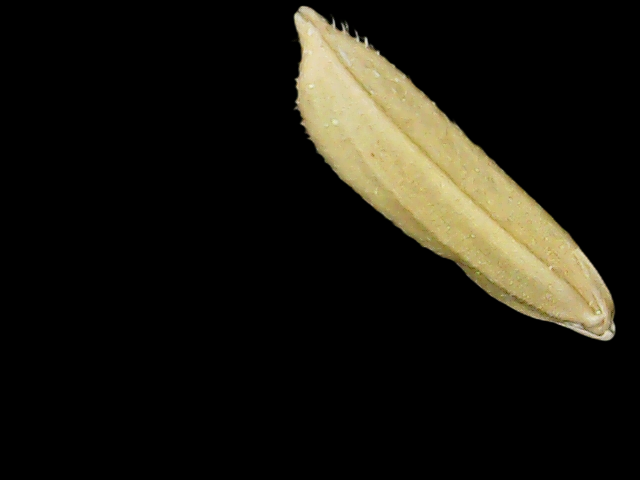
Rice variety: Binadhan20